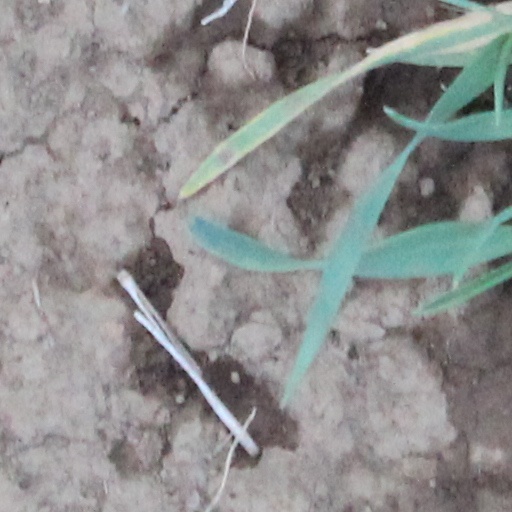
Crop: wheat